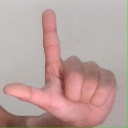
अक्षर: ल